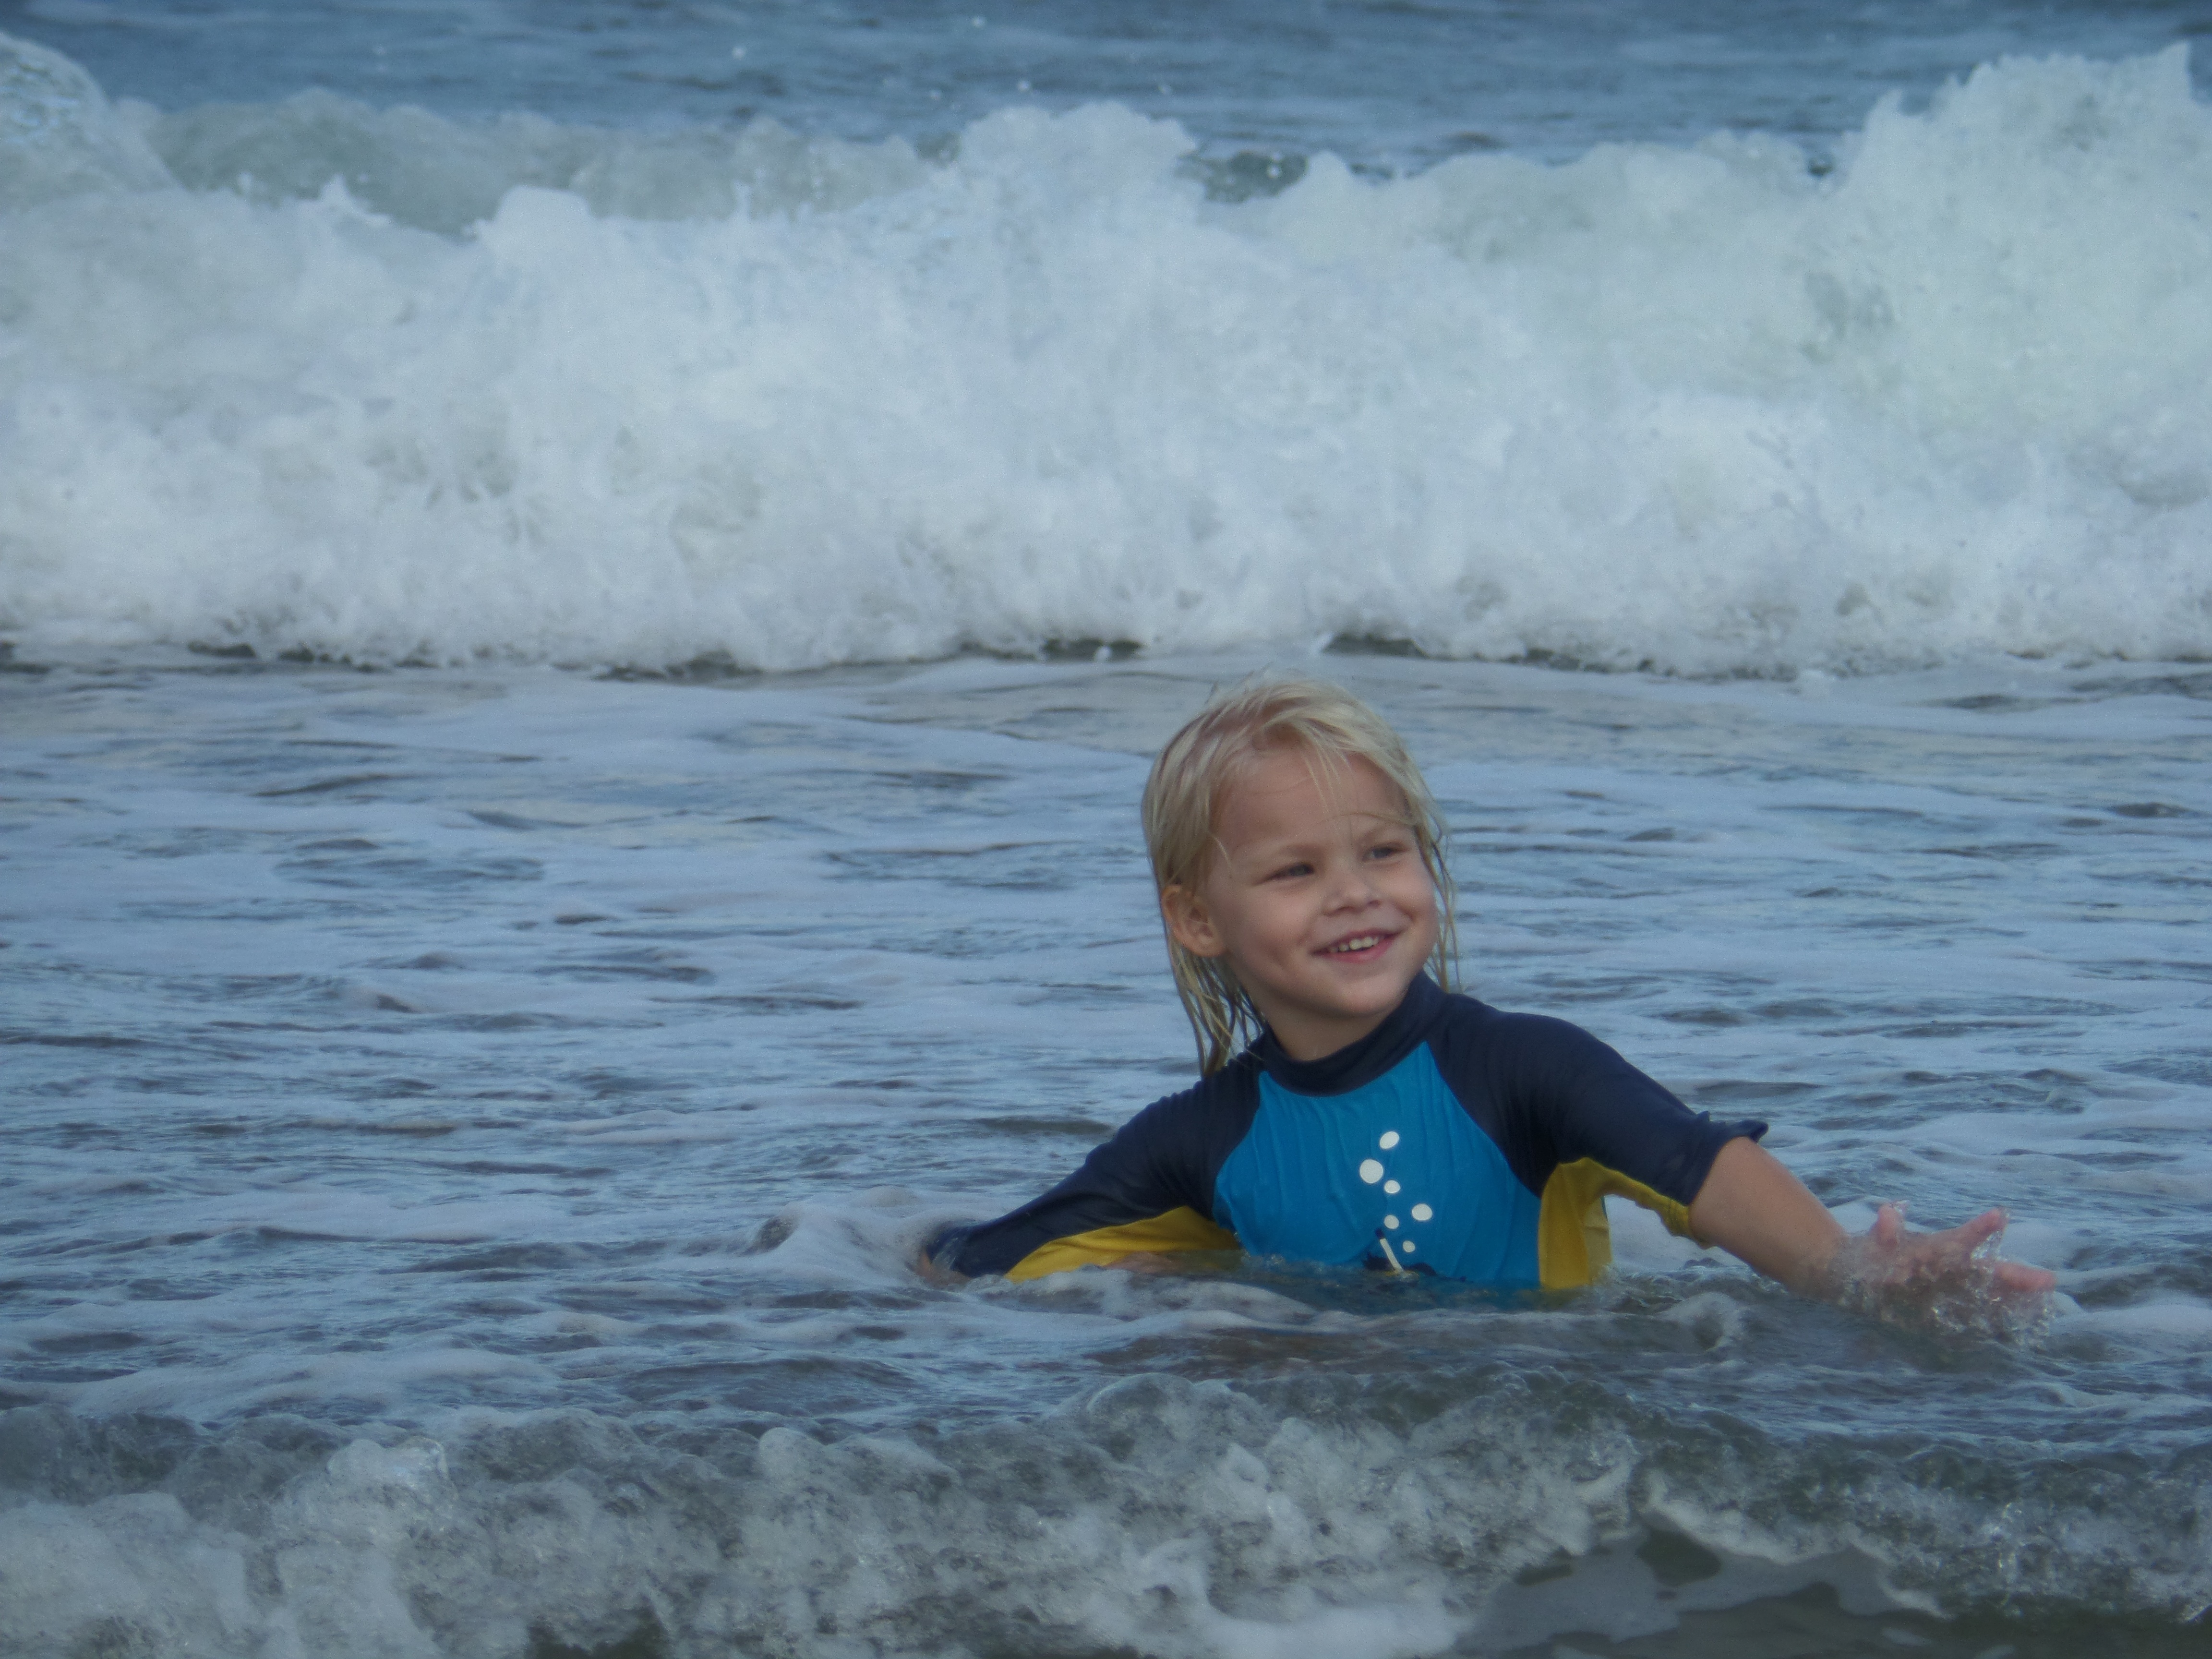
beach, landscape, sea, coast, water, nature, sand, ocean, person, people, sky, sunshine, sun, play, sunlight, shore, wave, boy, adventure, view, summer, vacation, travel, coastline, male, recreation, swim, environment, idyllic, surfing, young, vehicle, tranquil, scenic, tropical, color, natural, holiday, child, blue, aquatic, playing, colorful, extreme sport, tourism, lifestyle, leisure, healthy, season, smile, swimming, life, activity, reef, son, preschooler, outdoors, face, waves, fun, happy, sports, boating, toddler, marine, joy, expression, scene, exotic, active, wonderful, water sport, little boy, beach side, wind wave, boardsport, surfing equipment and supplies, surface water sports, bodyboarding